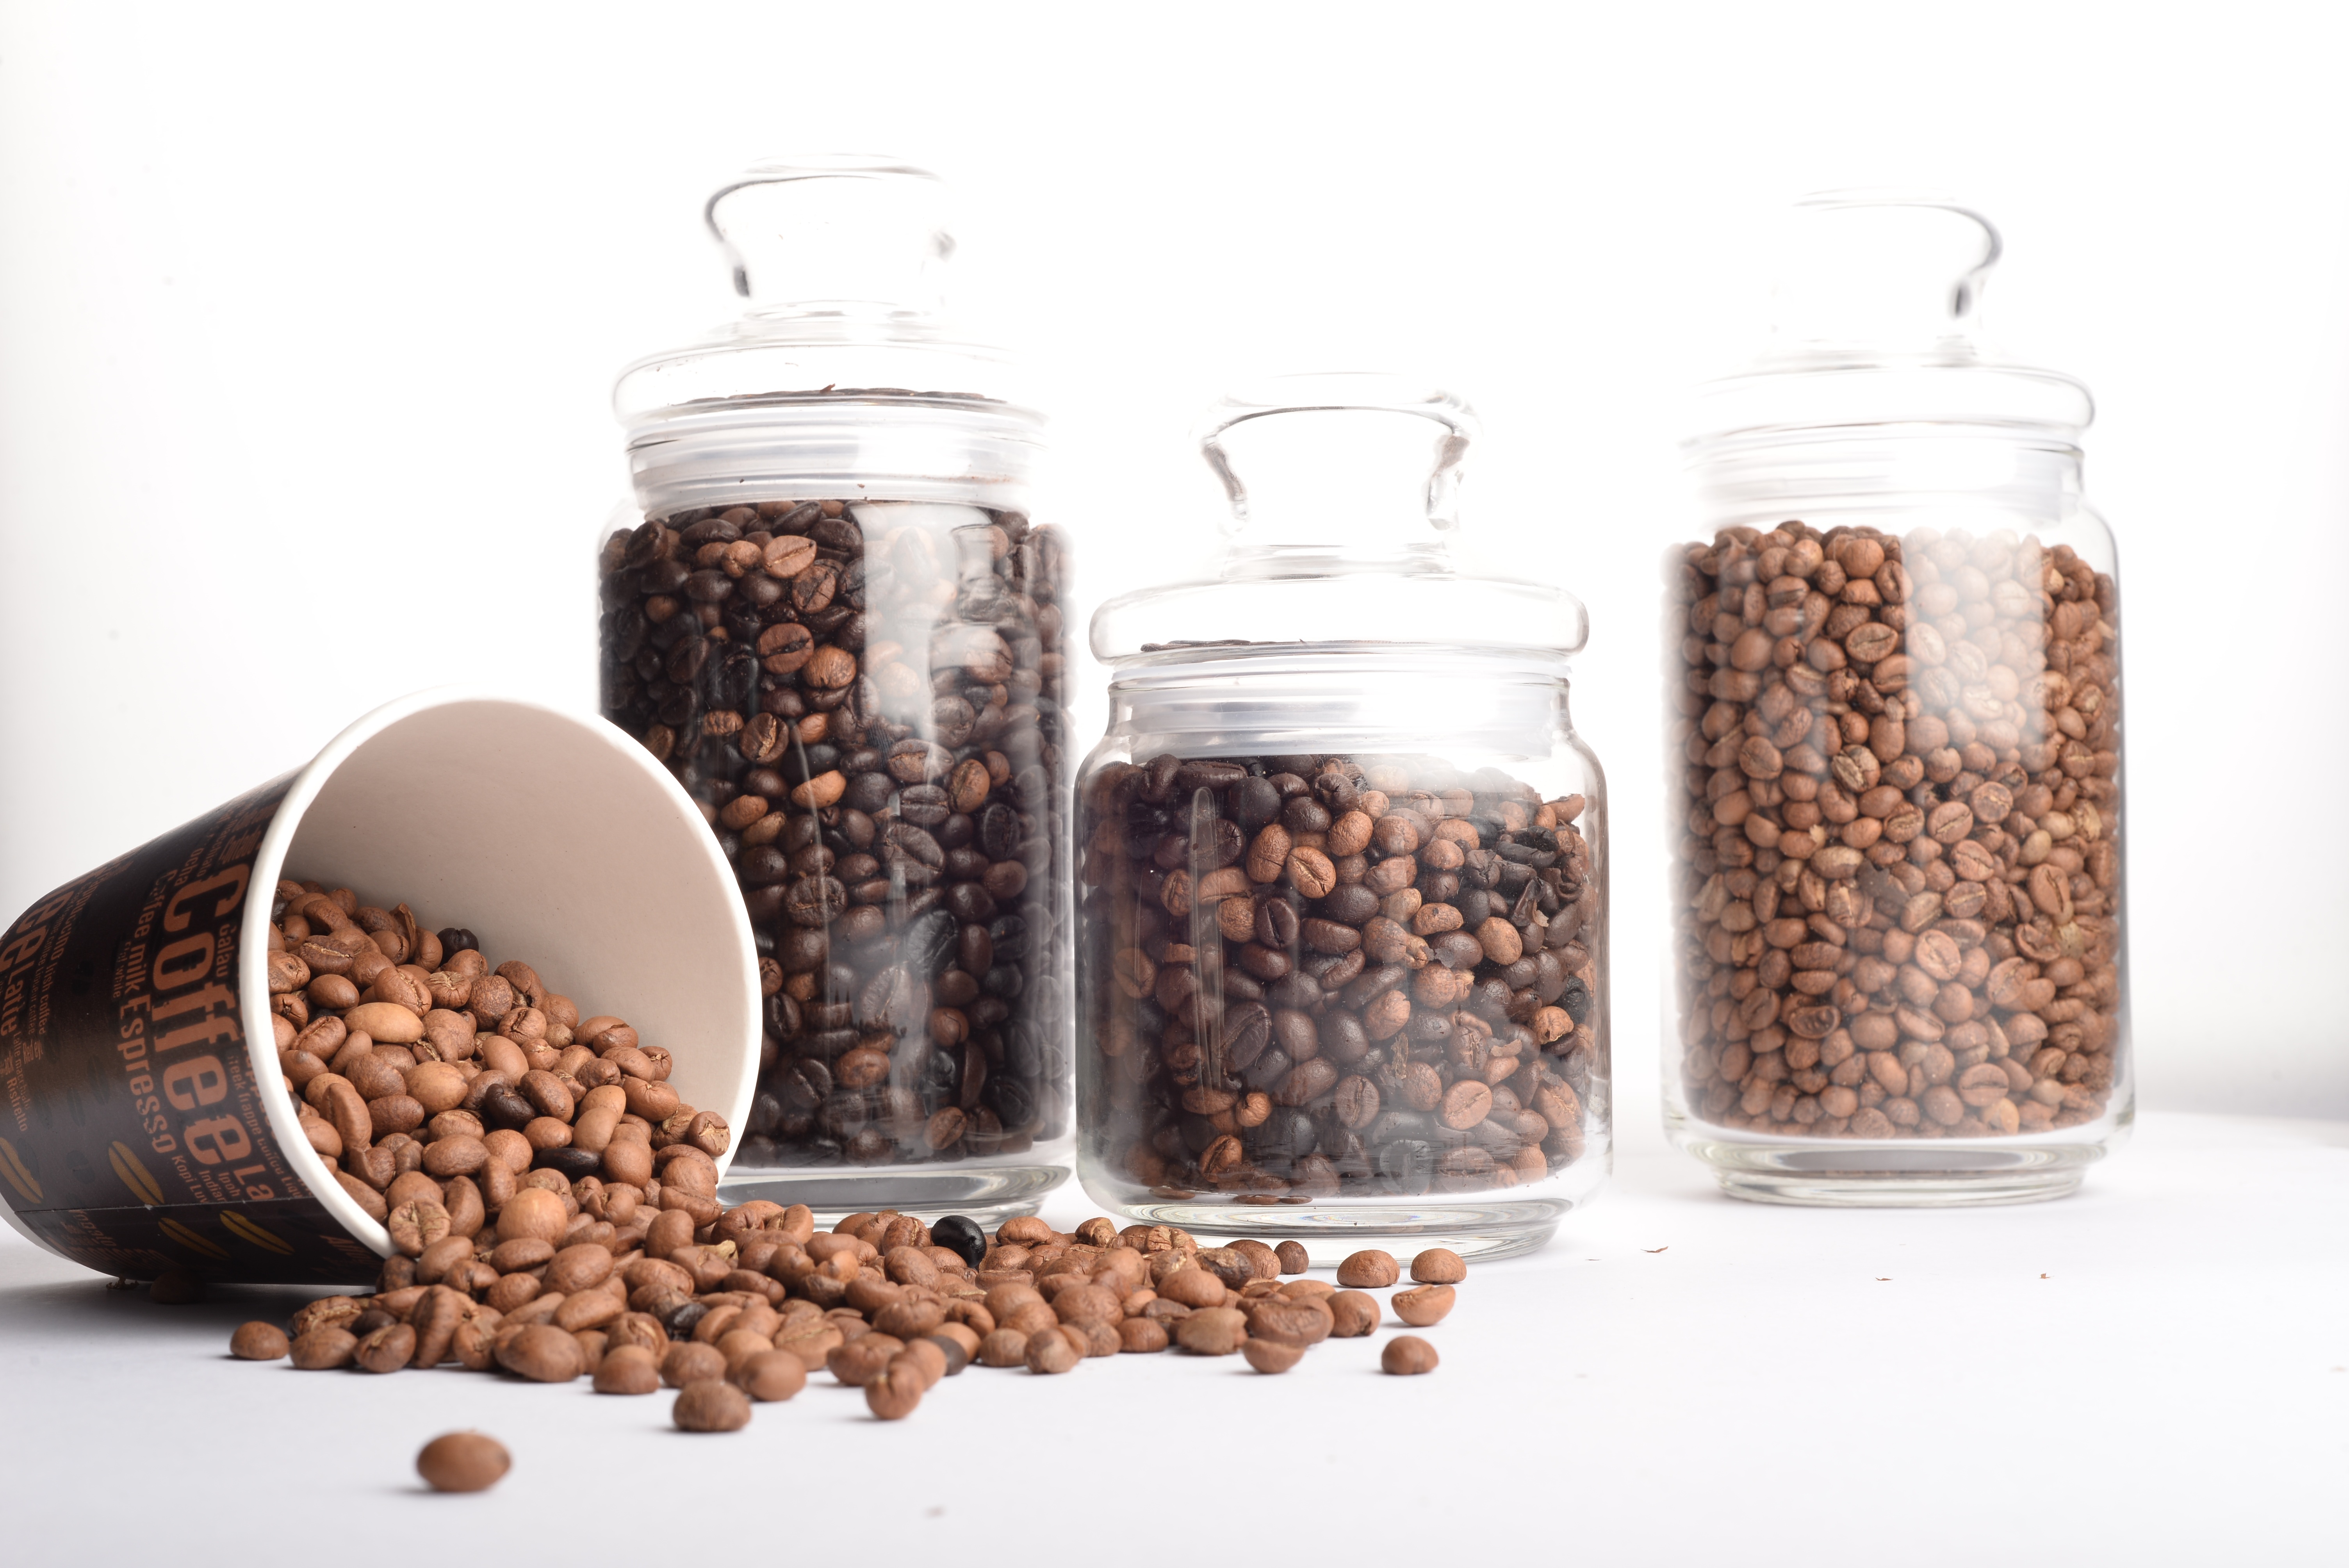
coffee, jar, cup, meal, food, produce, breakfast, aromatic, taste, batch, coffee beans, grass family, snack food, roasted coffee beans